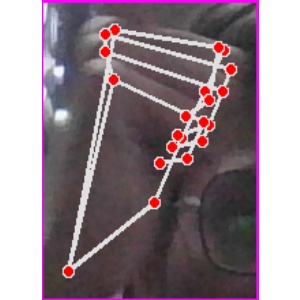
अक्षर: ट